Tony Croatto

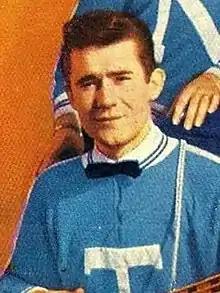
Croatto in 1960

Hermes Davide Fastino Croatto Martinis (2 March 1940 – 3 April 2005), better known as Tony Croatto, was an Italian singer and composer best known for his interpretations of Spanish folkloric songs and music from Puerto Rico. His musical career began as part of the sibling musical group, Los TNT, with his siblings Nelly and Tim. He was also a television presenter.